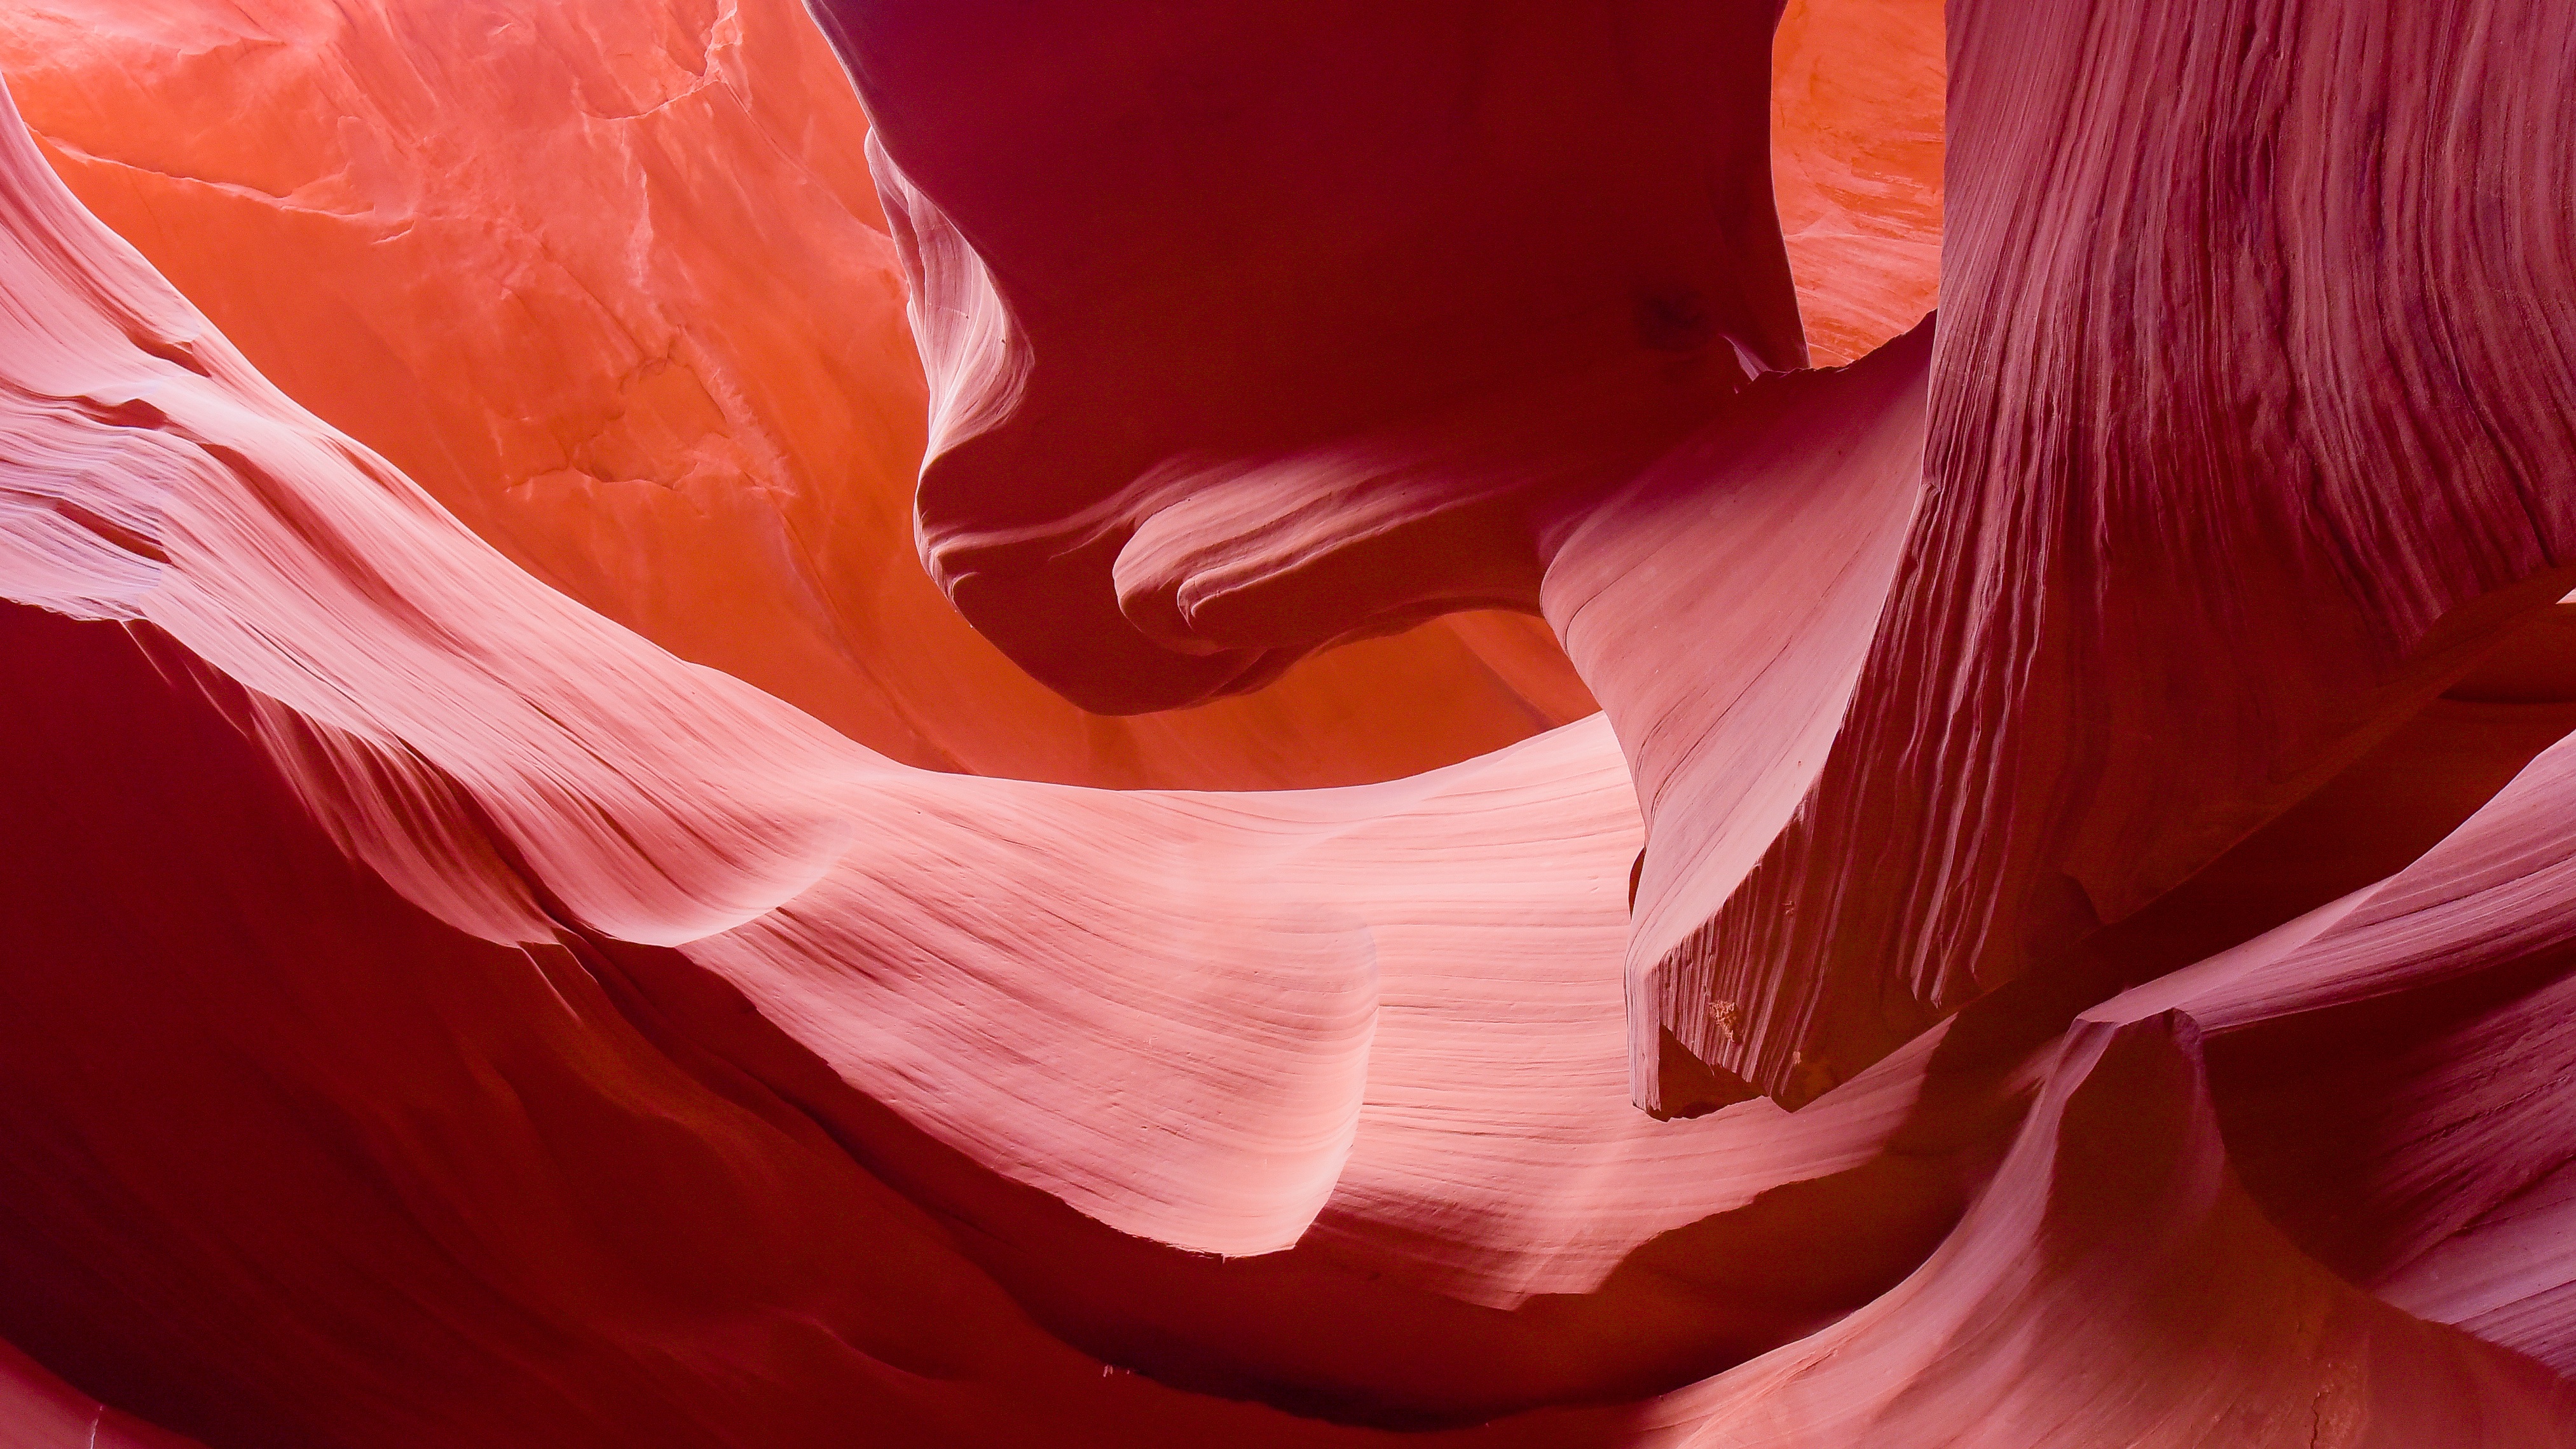
rock, abstract, plant, photography, flower, petal, red, color, gorge, pink, arizona, antelope canyon, close up, human body, organ, macro photography, flowering plant, slot canyon, land plant